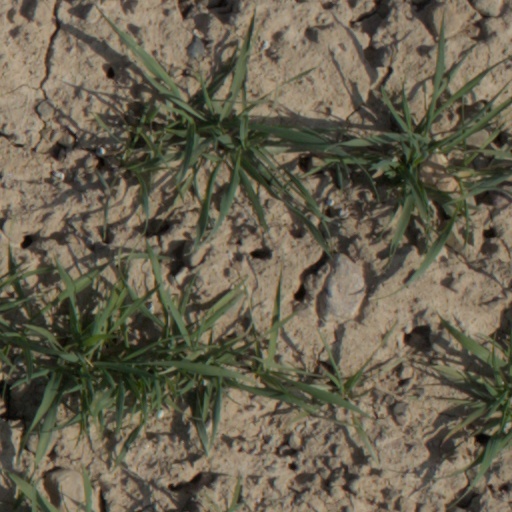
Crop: wheat